Richard FitzWilliam, 6th Viscount FitzWilliam

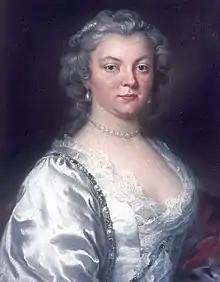
Catherine Decker, portrait c.1744 by William Hoare. Fitzwilliam Museum

On 3 May 1744, he married Catherine Decker, eldest daughter and co-heiress of Sir Matthew Decker, 1st Baronet, a wealthy merchant of Dutch origin, by his wife Henrietta Watkins, at Sir Matthew's house in St James's Square. Horace Walpole thought the marriage notable enough to mention in his correspondence. By Catherine he had issue including: